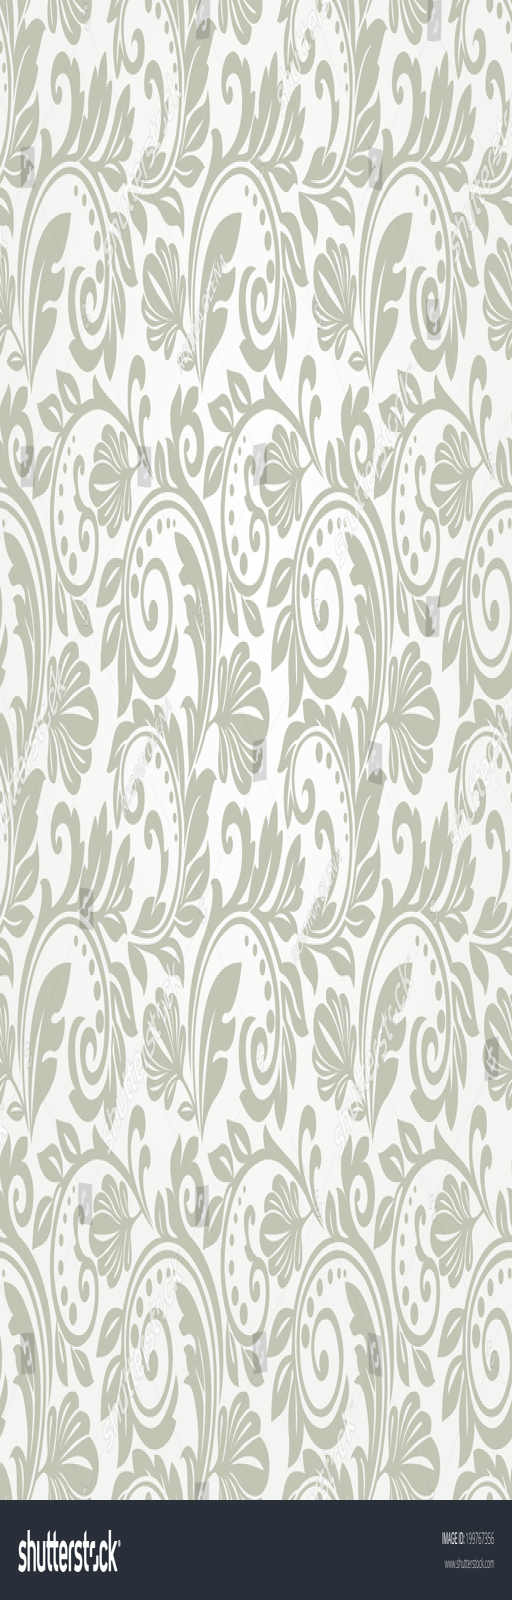
wallpaper in the style of art period .